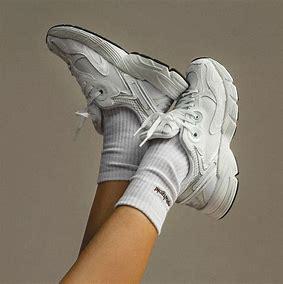
Brand: Adidas
Model: Astir